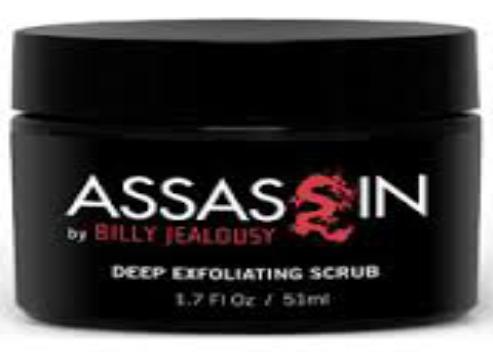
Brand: Billy Jealousy
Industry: Necessities